Describe the emotion expressed in this image:  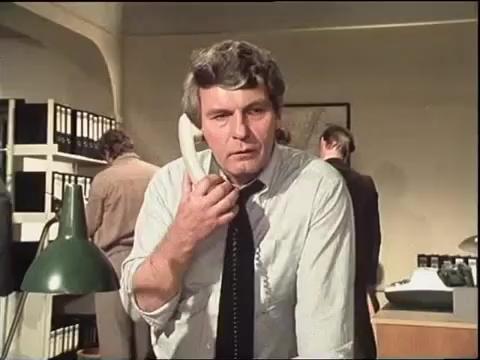
This person displays Pain, valence and arousal with low intensity.